Ronald Menzies

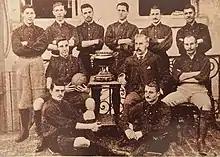
Menzies (in the center) and the squad of Liégeois, including his son Harry (standing, second from left), shortly after winning the inaugural championship in 1896.

On 14 February 1892, members of the Liège Cyclist's Union founded the Liège Football Club, and Menzies was certainly quick to make his registration in the club, thus becoming one of Liégeois' first members. At some point in early 1896, Menzies became the club's president, and he immediately led his team to a title, the inaugural national championship of Belgium in 1895–96, thus becoming first-ever Belgian Champion. Most of the members of that first squad were Belgian, but also had Englishmen, such as Samuel Hickson, who was the top scorer of the inaugural edition, and his son Harry, aged only 18.